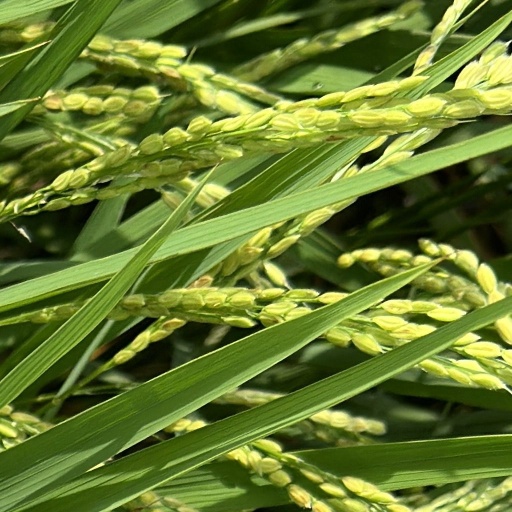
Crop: rice